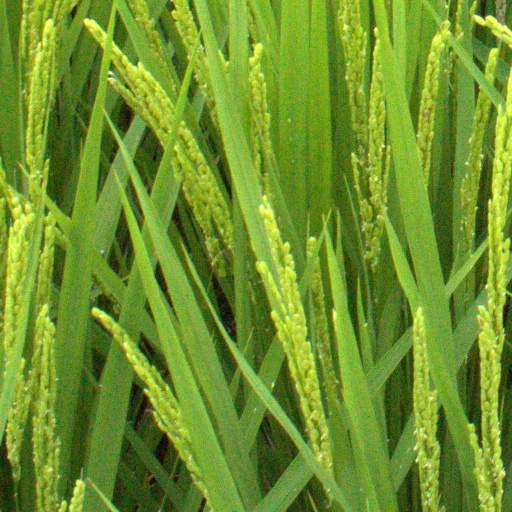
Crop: rice